Raymond Delisle

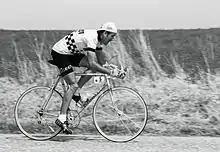
Raymond Delisle at the 1976 Tour de France

Raymond Delisle (11 March 1943 – 11 August 2013) was a French professional road bicycle racer. His sporting career began with ACBB Paris. He is the only rider to have won a stage of the Tour de France on 14 July, France's national day, while wearing the jersey of national champion.